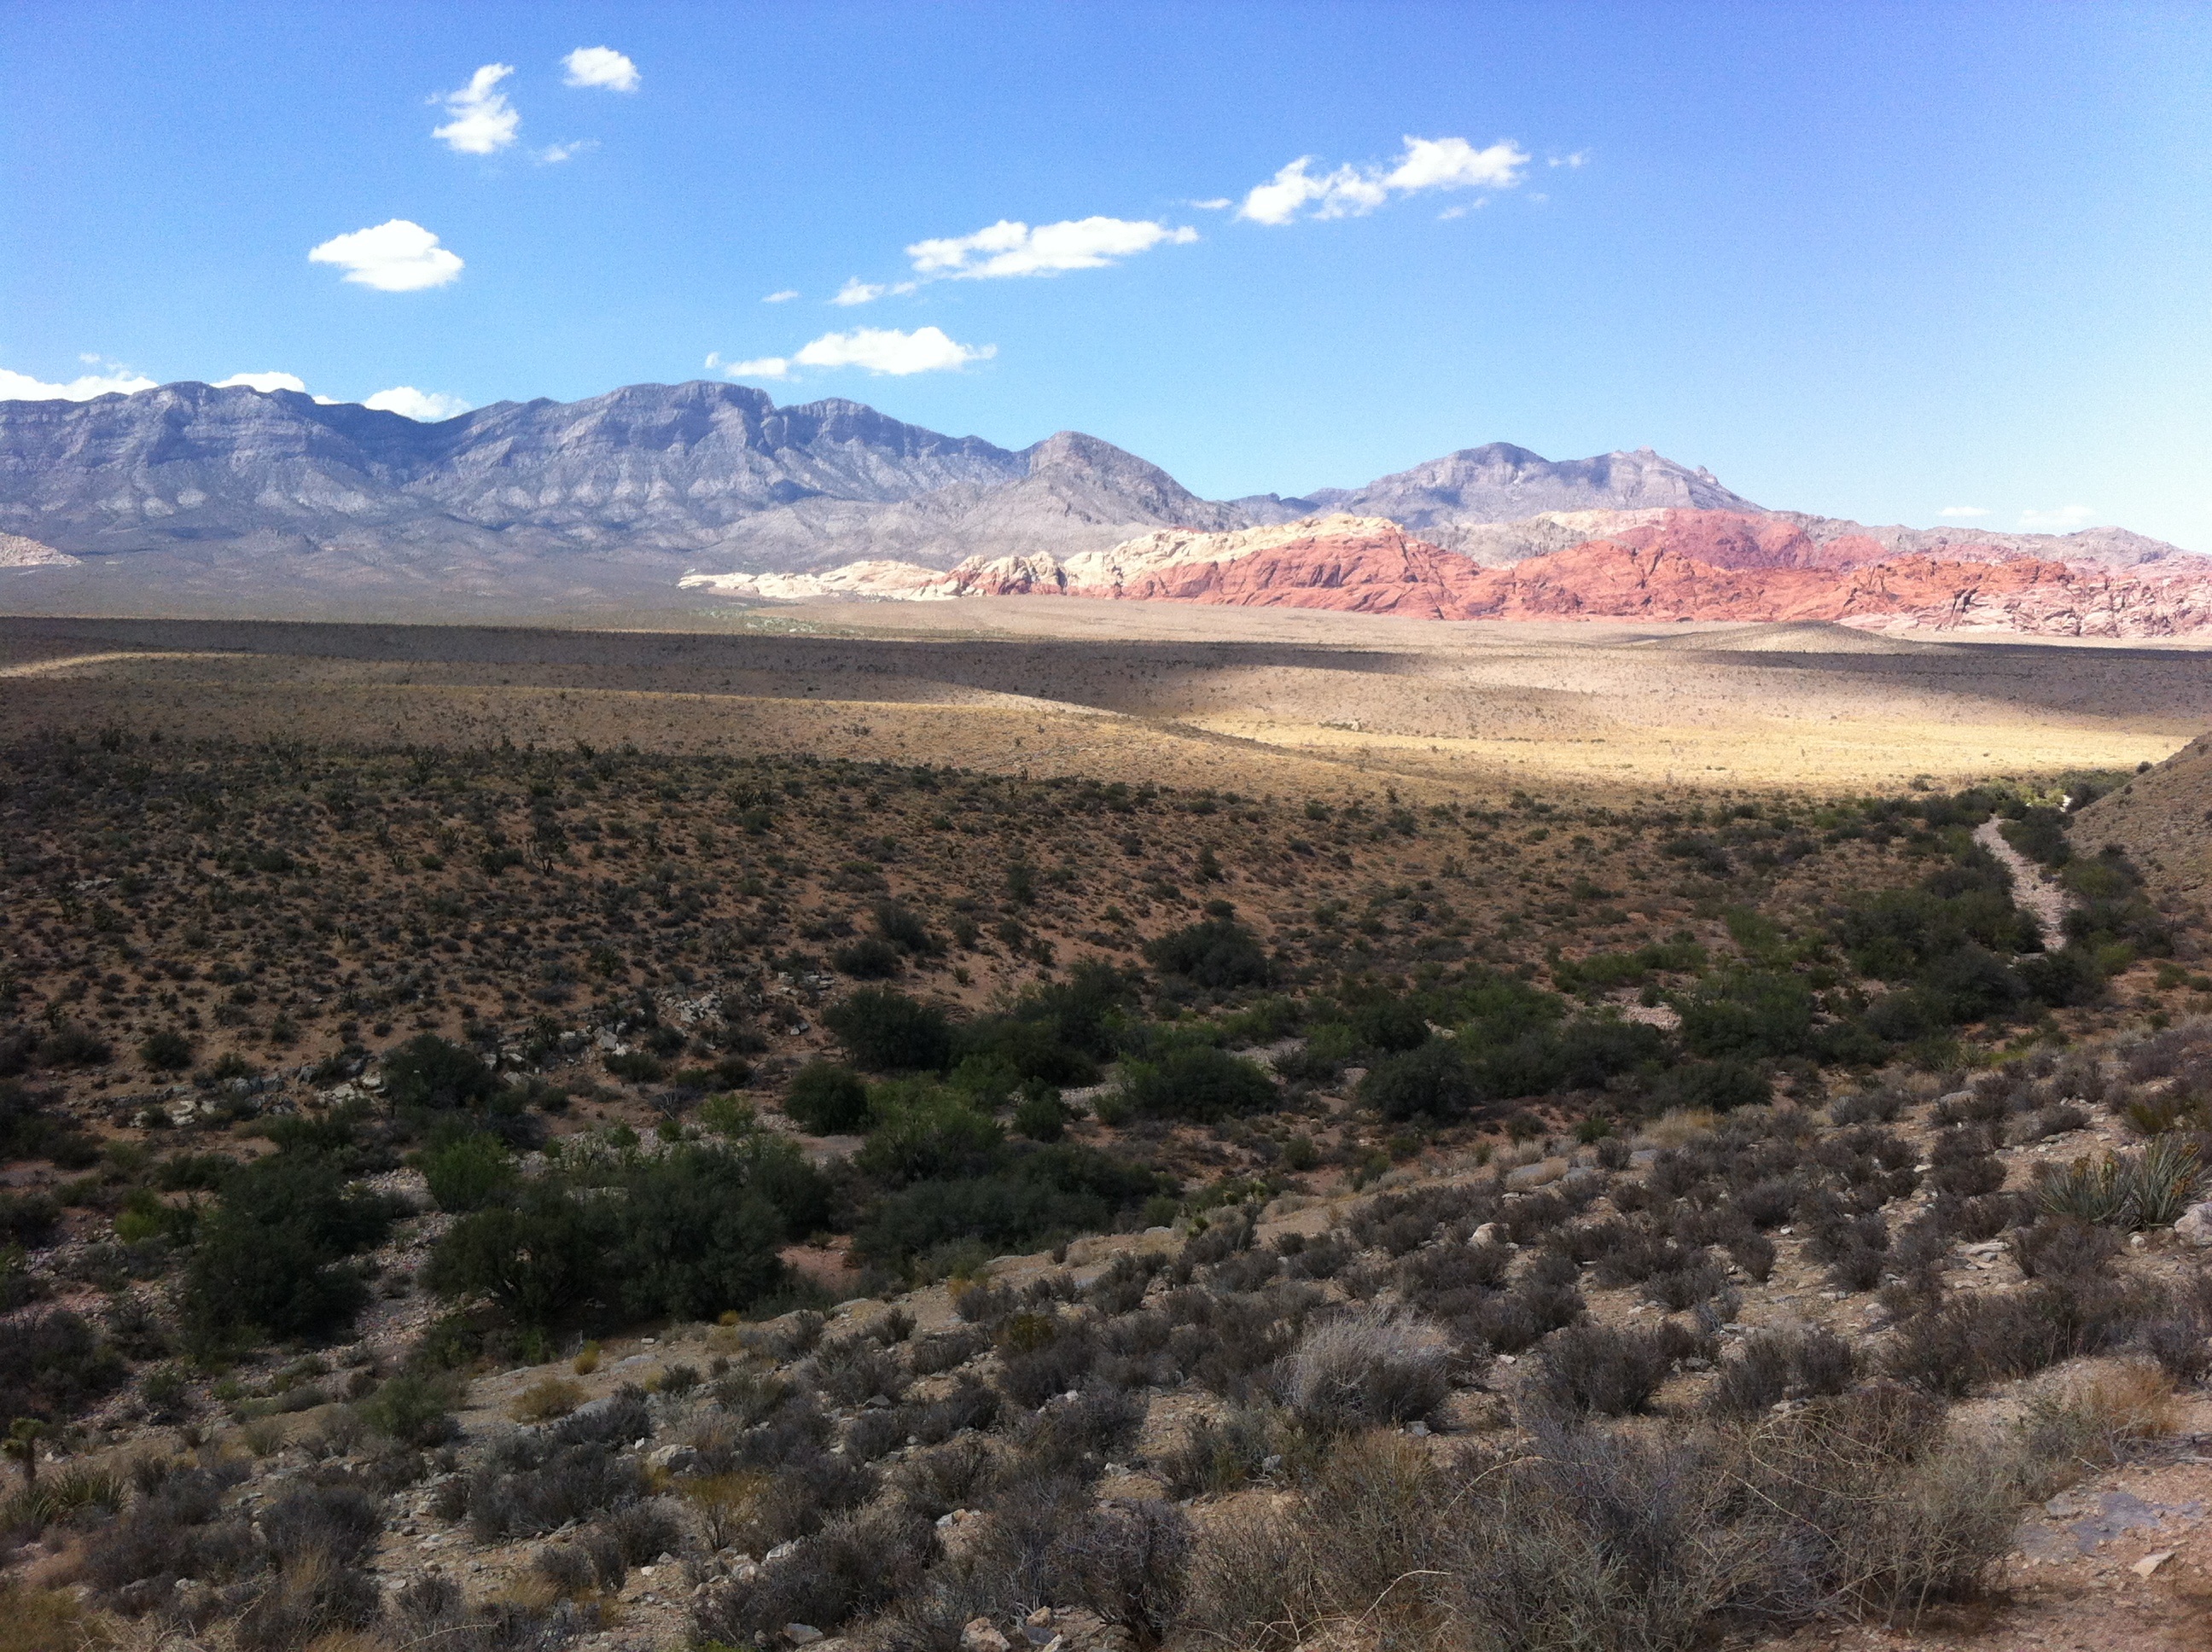
landscape, wilderness, mountain, hill, desert, lake, valley, panorama, scenic, soil, canyon, ridge, plain, outdoors, geology, grassland, badlands, plateau, vegas, nevada, fell, ecosystem, southwest, wadi, tundra, steppe, landform, red rocks, natural environment, geographical feature, aeolian landform, mountainous landforms